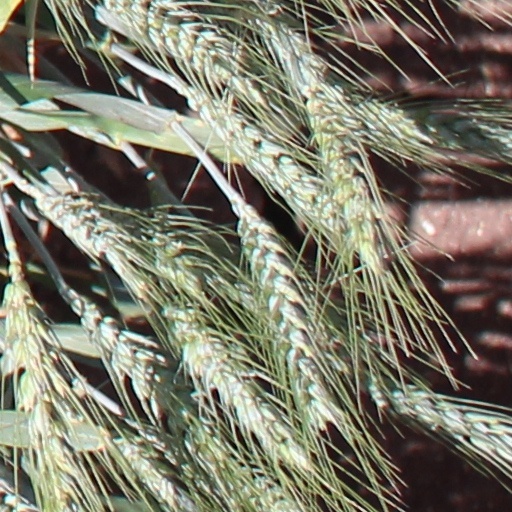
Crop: wheat